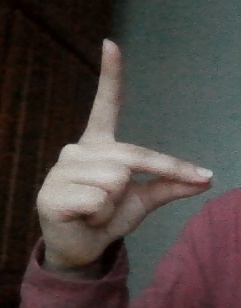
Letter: ta